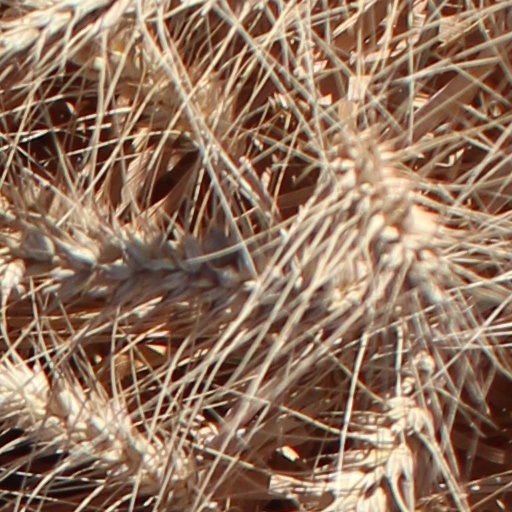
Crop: wheat